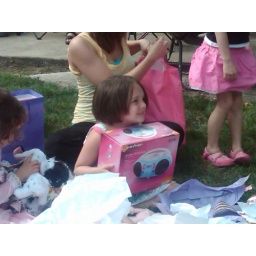
Our big girl turned 5 with a party at our house in Naperville 07/19/2009